NGC 1893

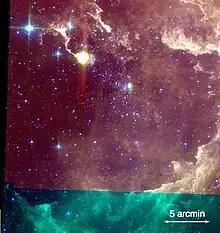
Star Cluster NGC 1893 imbedded in the emission nebula IC 410.

NGC 1893 is an open cluster in the constellation Auriga. It is about 12,400 light years away. The star cluster is embedded in the Tadpole Nebula (HII region IC 410).